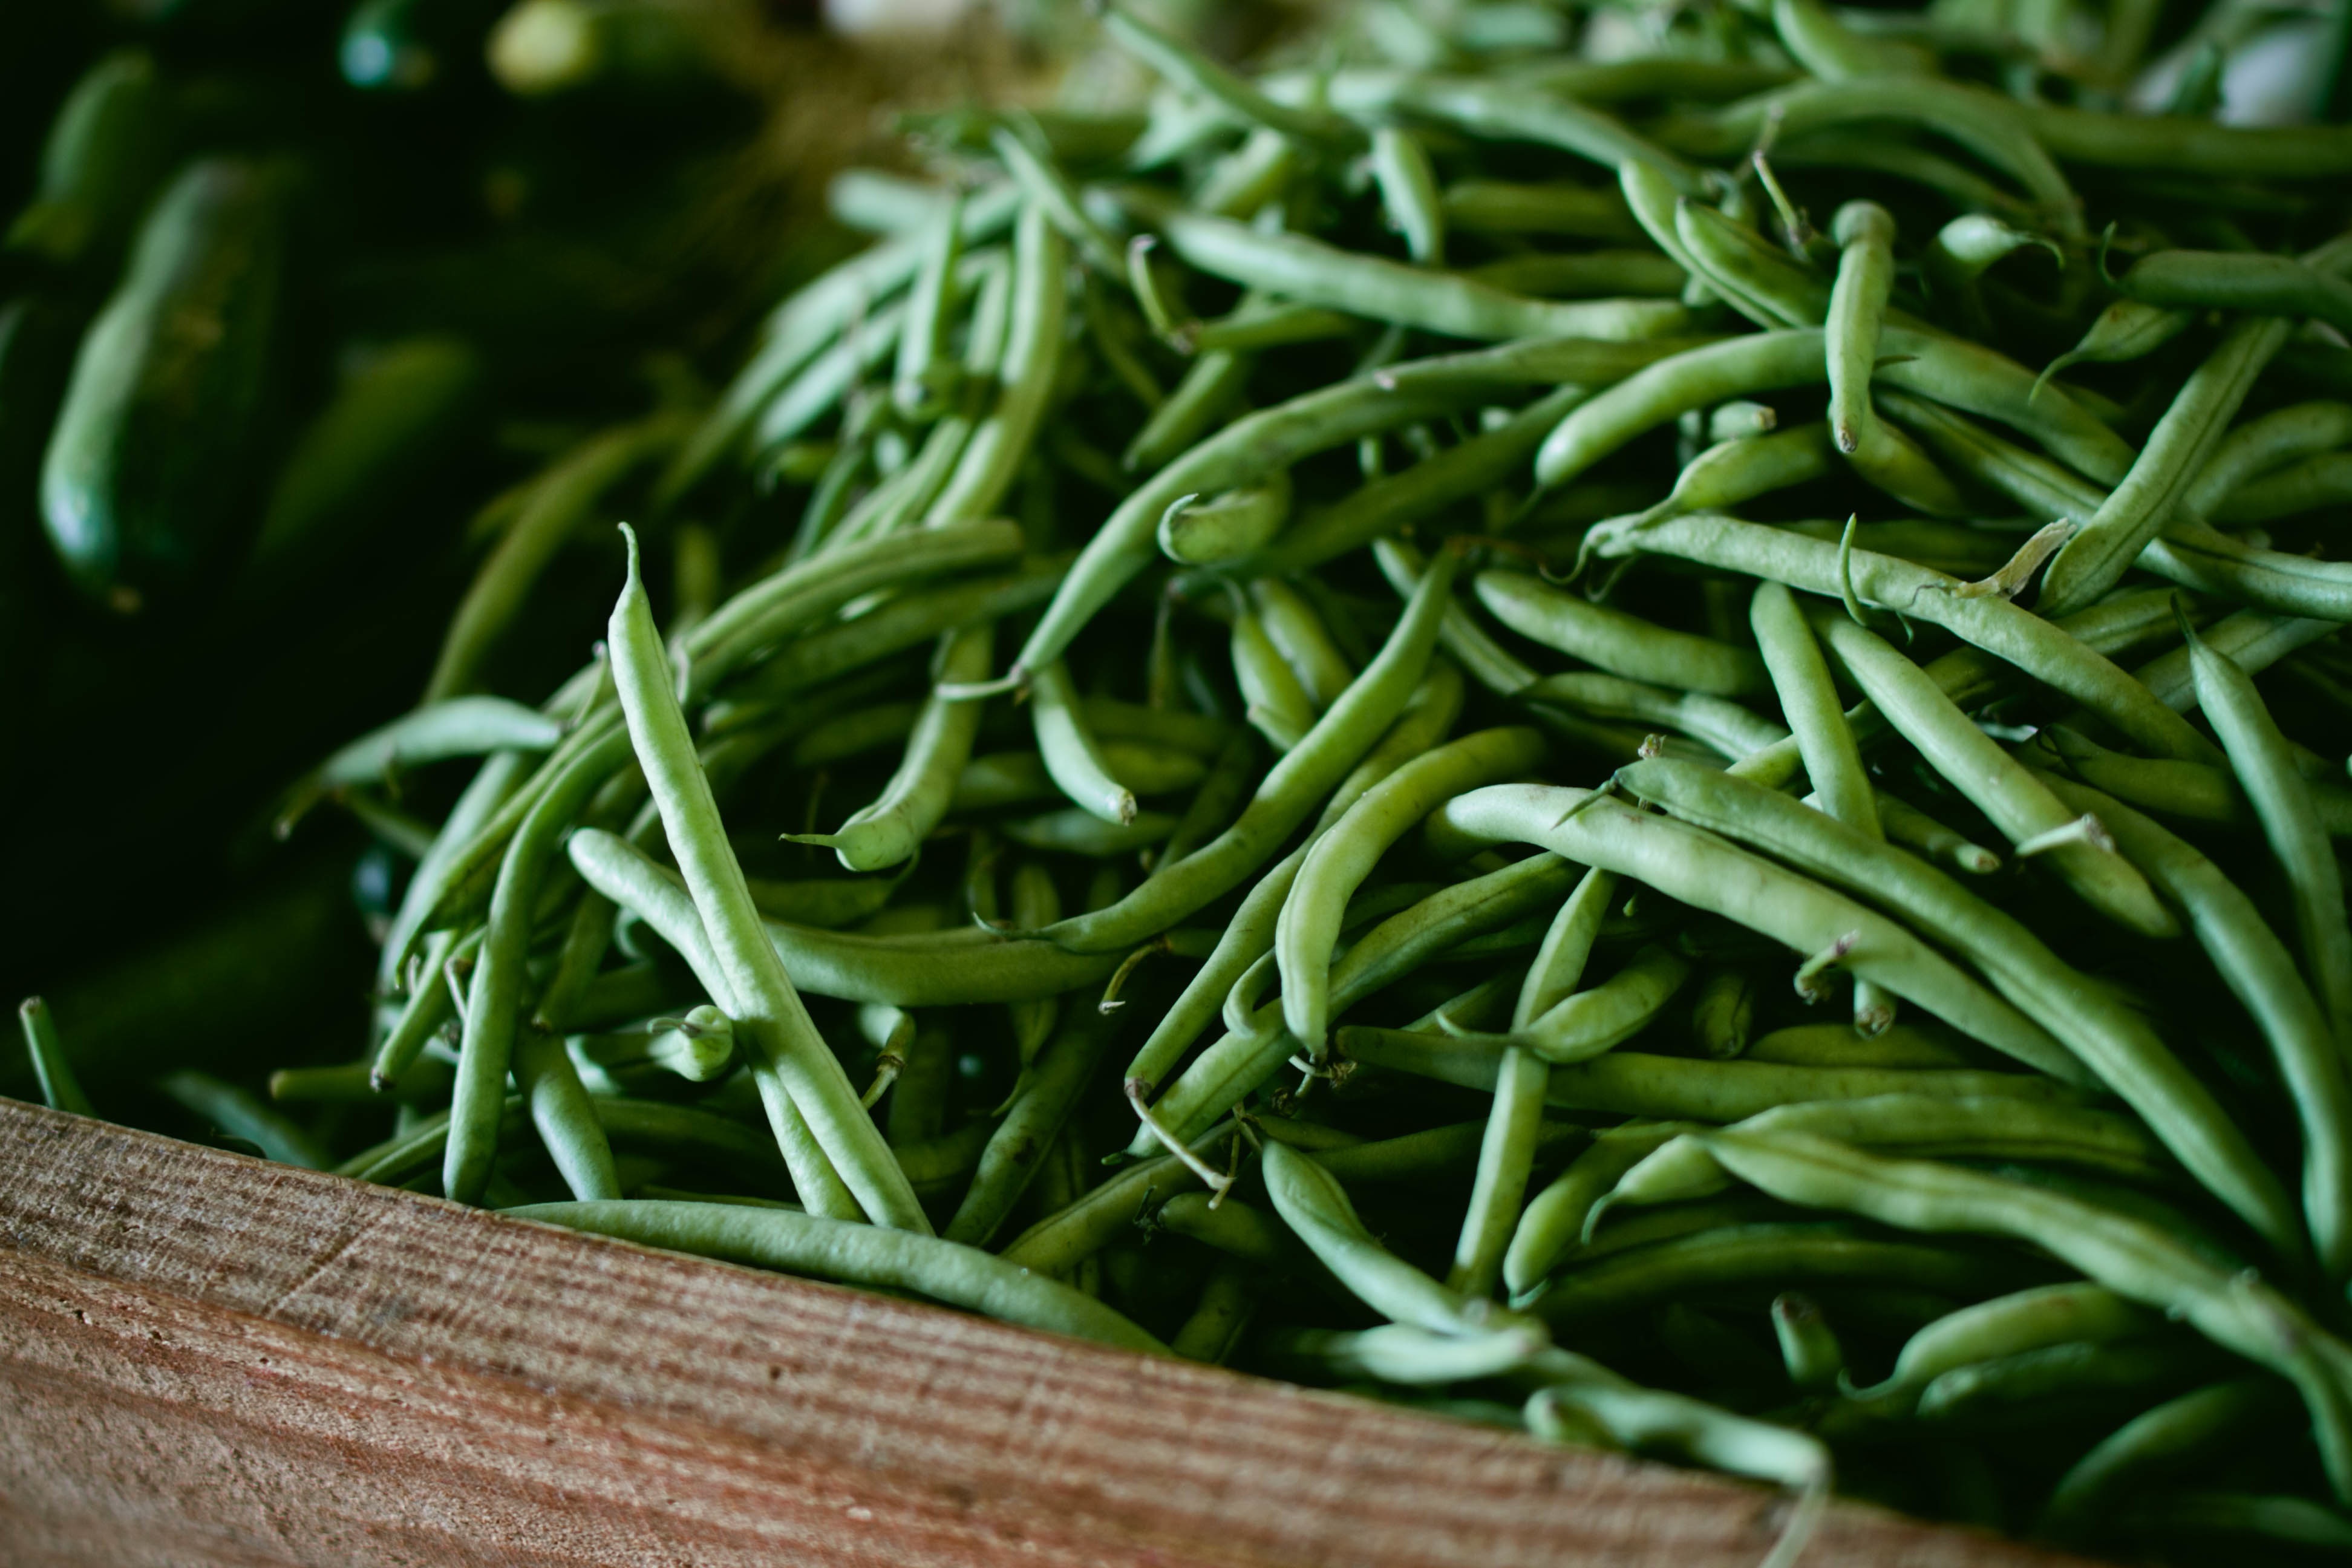
plant, fruit, bean, food, herb, produce, vegetable, green bean, vegetarian food, rosemary, flowering plant, grass family, land plant, longjing tea